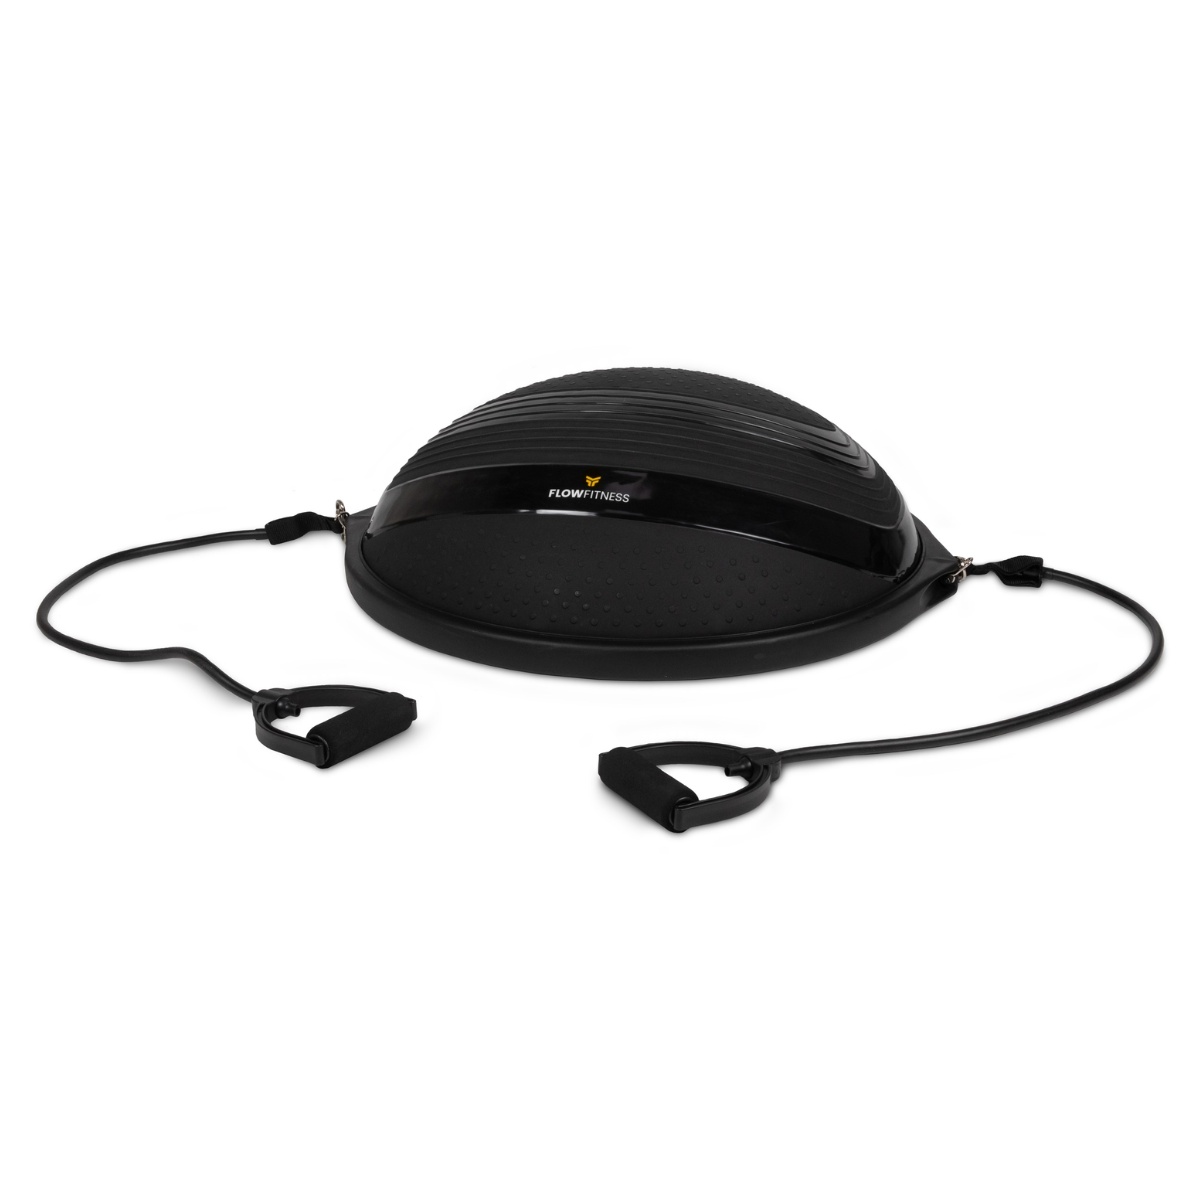
Flow Fitness Balance Trainer Professional
Brand: Flow Fitness
Flow Fitness Balance Trainer Pro - 63 cm - with Resistance Bands and Air Pump Enhance your stability and muscle strength with the Flow Fitness Balance Trainer Pro. This balance trainer is the perfect choice for individuals wanting to improve their balance, strength, and coordination. Thanks to its compact design, it is ideal for home use. This stability ball includes an air pump for immediate use. The Flow Fitness Balance Trainer Pro at a glance: Improves muscle strength and balance Dual-sided functionality for various exercises Compact design Maximum load capacity: 200 kg Includes resistance bands and air pump Injury Prevention and Recovery The Flow Fitness Balance Trainer Pro is perfect for performing balance and stability exercises that help prevent injuries and support faster recovery after injury. Training stability and coordination strengthens the body and prepares it for unexpected movements. Thanks to the dual-sided design, you can adjust the difficulty level: use the domed side for challenging exercises like planks and squats, or the flat side for more stability and controlled movements. This makes the balance trainer ideal for rehabilitation after injuries, such as knee or ankle problems. Durable and Functional Design This balance trainer is made from high-quality, durable materials that can withstand prolonged use, both at home and in a professional setting. The included air pump ensures the balance trainer is quickly ready for use, while the compact design makes it easy to move and store. The combination of functionality and versatility makes this fitness device a valuable addition to any environment, whether for personal or professional use. Suitable for Professional Use The Flow Fitness Balance Trainer Pro is not only suitable for home use but also an excellent addition to physiotherapy practices and gyms. Thanks to its robust design and maximum load capacity of 200 kg, the balance trainer can withstand intensive use. Physiotherapists use this product for rehabilitation programs and injury prevention, while gyms provide their members with an effective tool to improve balance, strength, and coordination. The dual-sided design allows for exercises to be adapted to different levels and training goals. Dimensions (L x W x H) 63 x 63 x 23 cm Diameter 63 cm Weight 6.6 KG Max Weight 200 KG Home Warranty 2 Years Commecial Warranty 12 Months
Category: Sporting Goods > Fitness & General Exercise Equipment > Balance Trainers > Balance Cushions